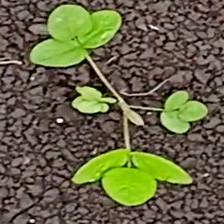
Weed species: Asian_Pigeonwings_(Clitoria Ternatea)